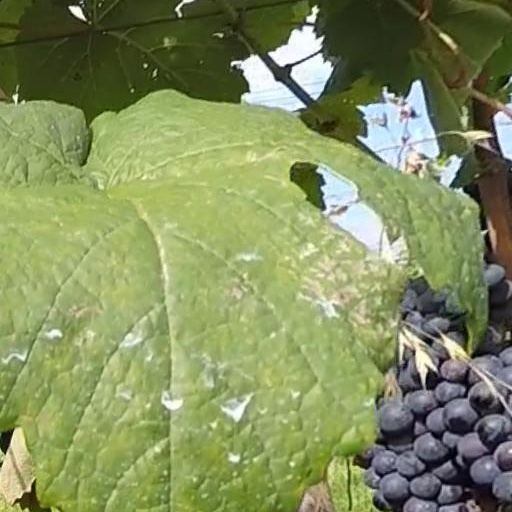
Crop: grape